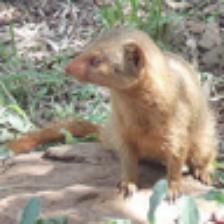
Label: NonHuman